Chevrolet Series C Classic Six

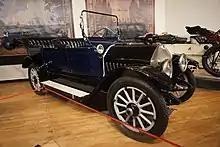
1913 Chevrolet Classic Six at the Sloan Museum

There are only two Classic Sixes known to exist. The oldest example is a 1913 model, serial #93 located in the Reynolds-Alberta Museum in Canada and is an unrestored partial car. The other is also a 1913 model, serial #323 located in Flint, Michigan at the Alfred P. Sloan Museum (shown above). This car is the only complete and fully restored running example.